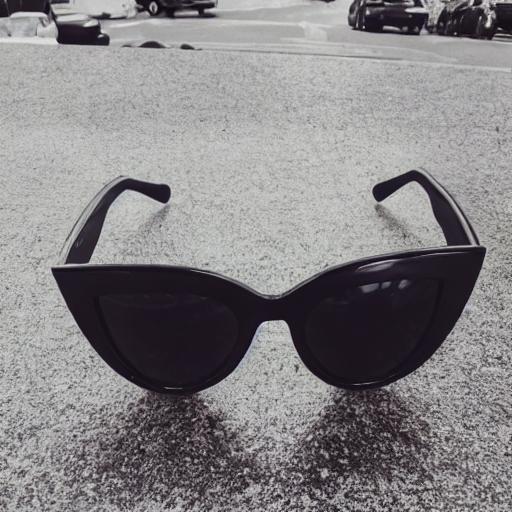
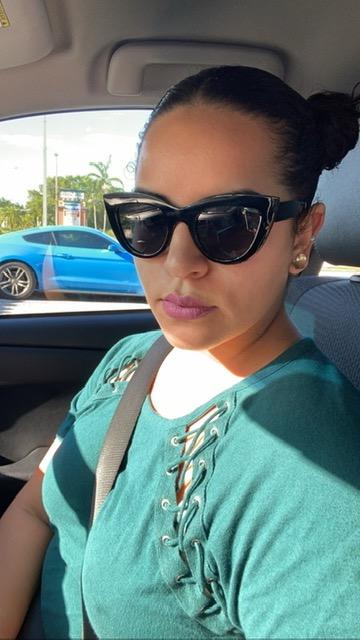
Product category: accessories_sunglasses
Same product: no